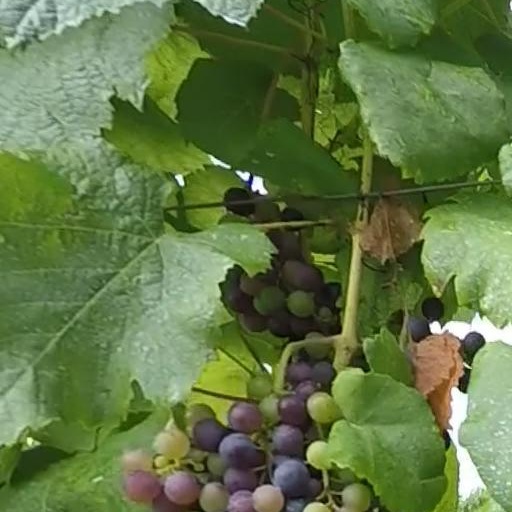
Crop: grape